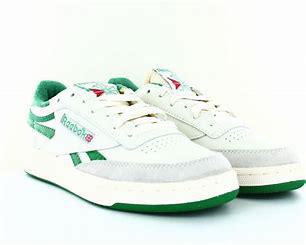
Brand: Reebok
Model: Club C Revenge